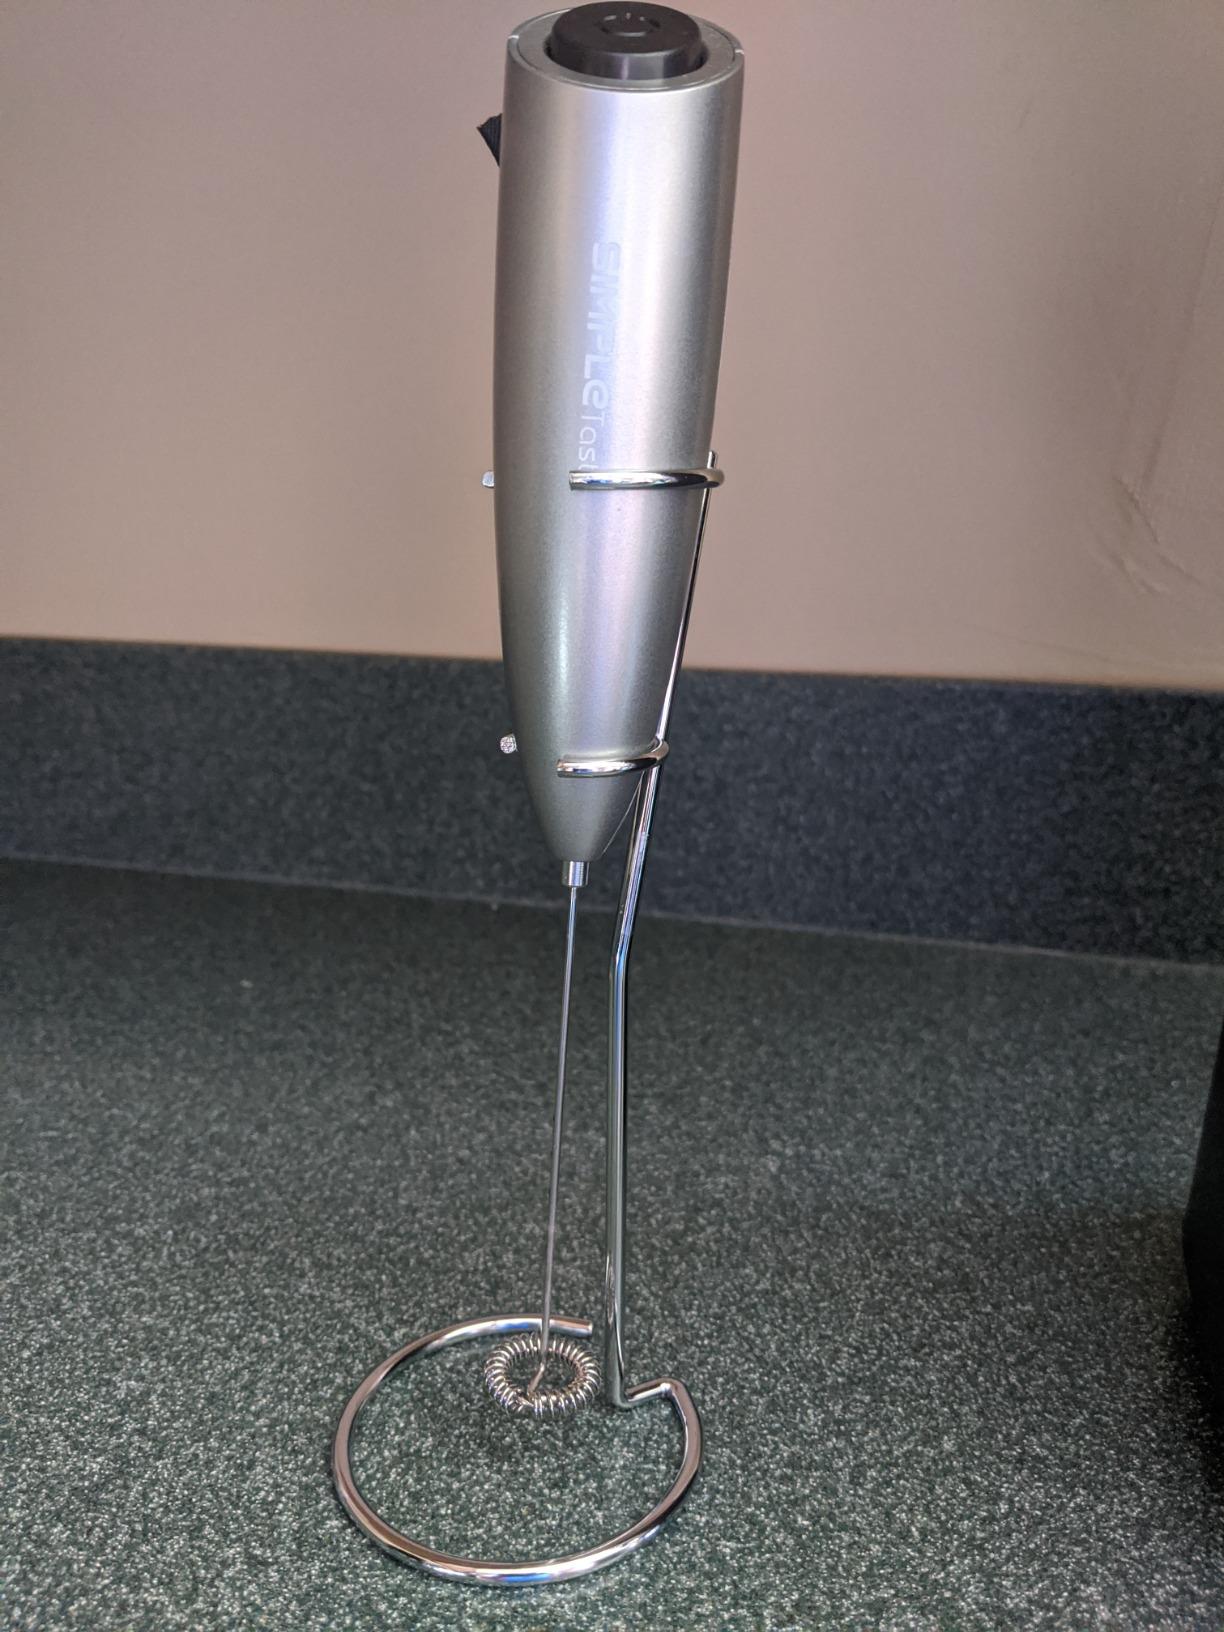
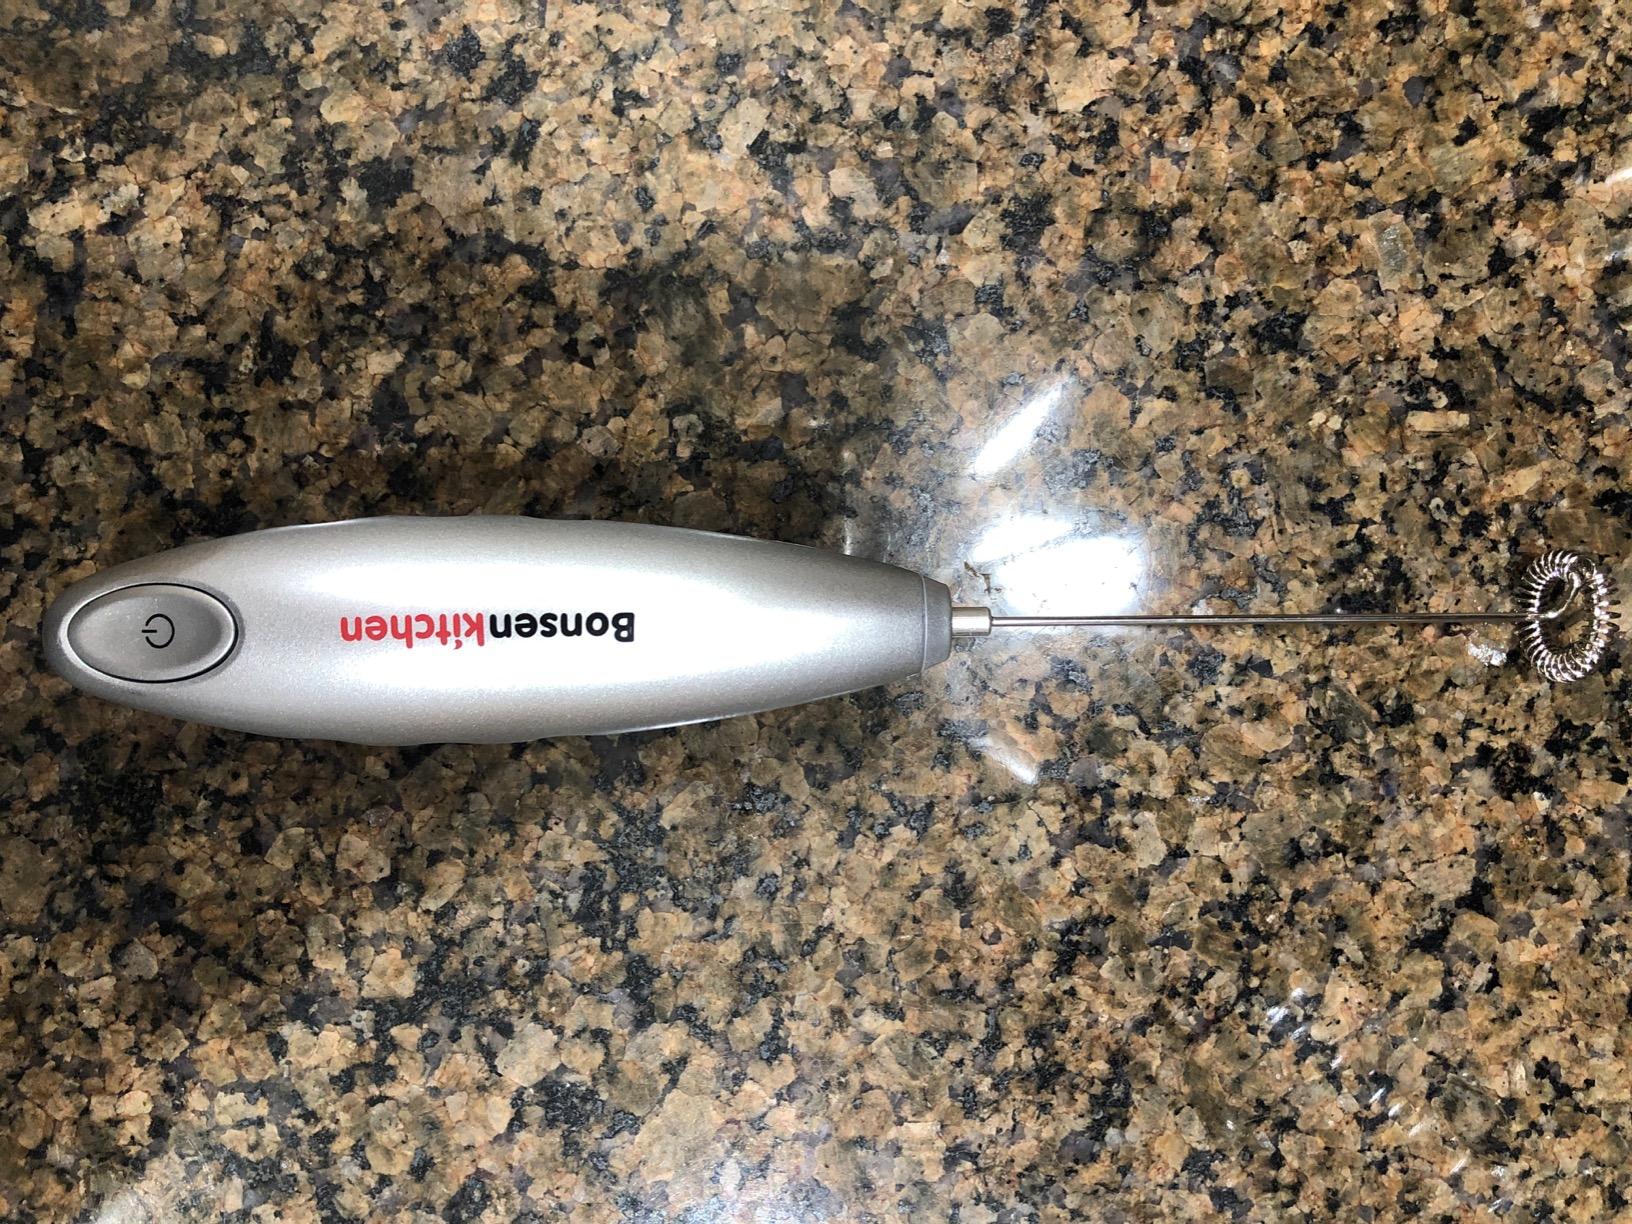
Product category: items_mixer
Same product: no